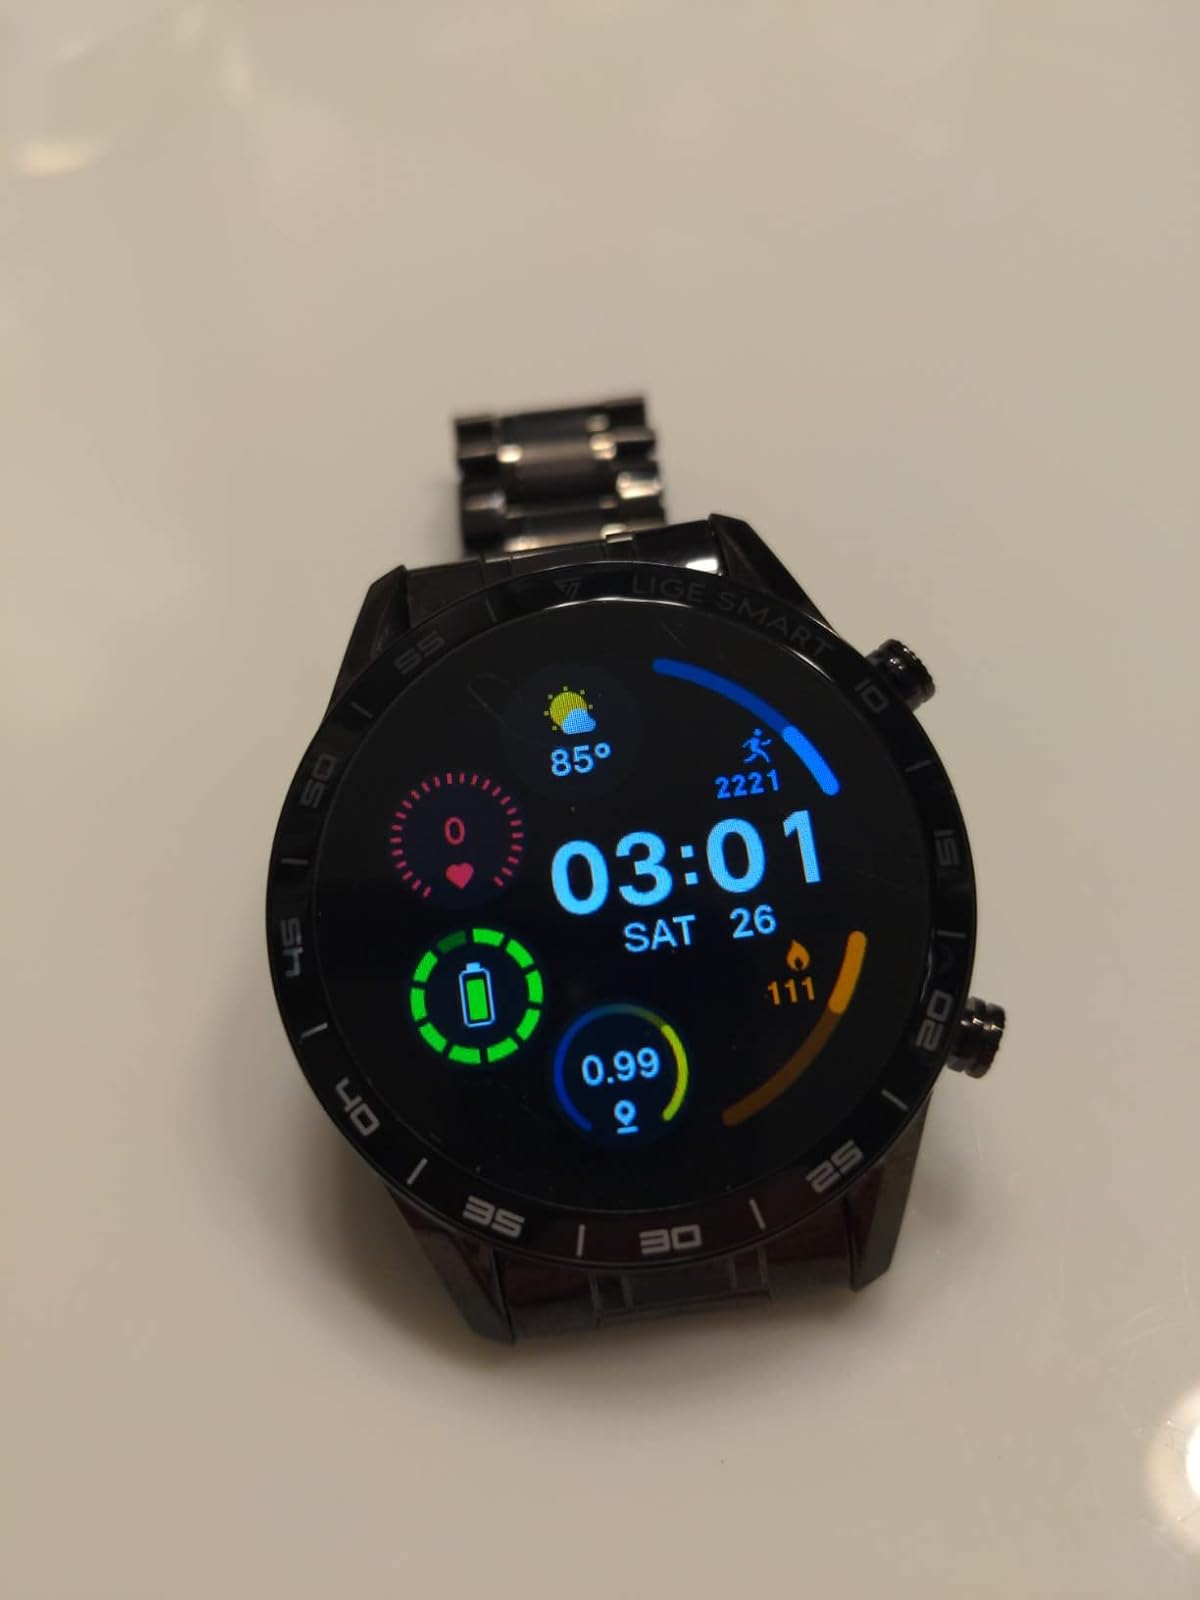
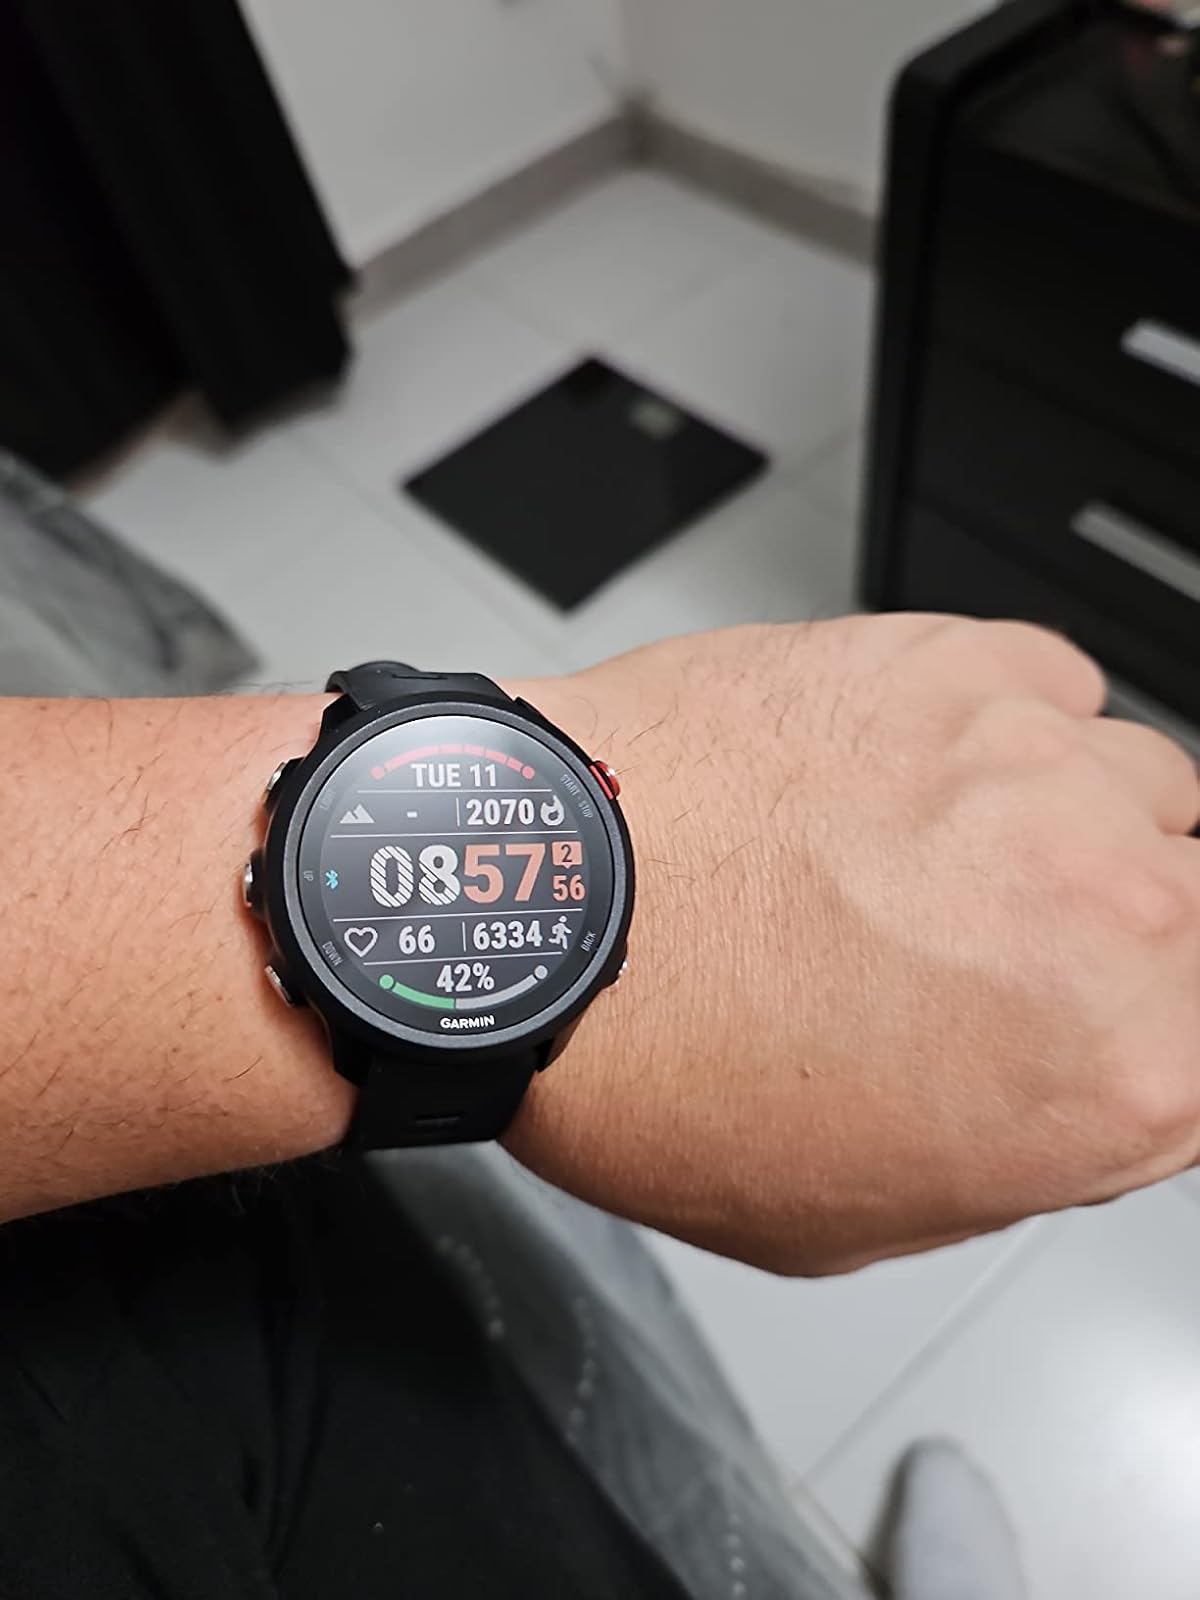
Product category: smartwatch
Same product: no